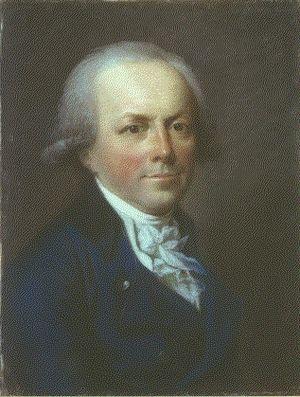
Charles Victor de Bonstetten, littérateur et philosophe suisse, protestant, né à Berne le 3 septembre 1745, mort à Genève le 3 février 1832.